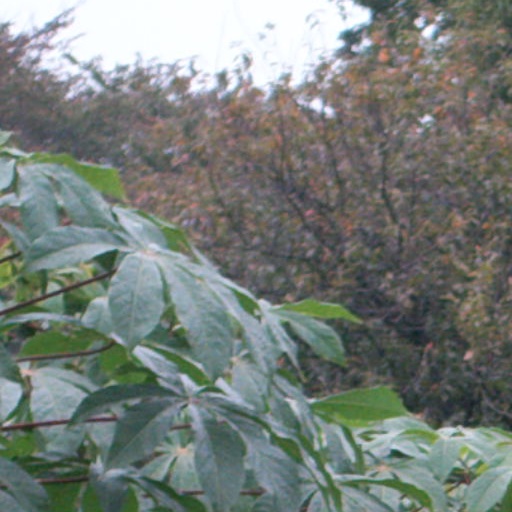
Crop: cassava